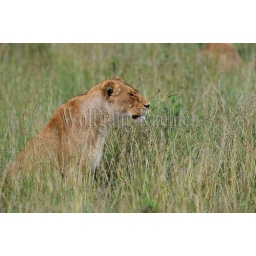
Tanzania, serengeti national park, lioness in high grass hunting